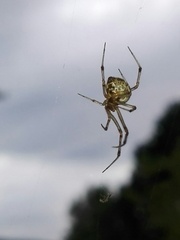
Species: Parasteatoda_tepidariorum